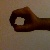
The image shows a hand gesture representing the number 0 in Indian Sign Language.